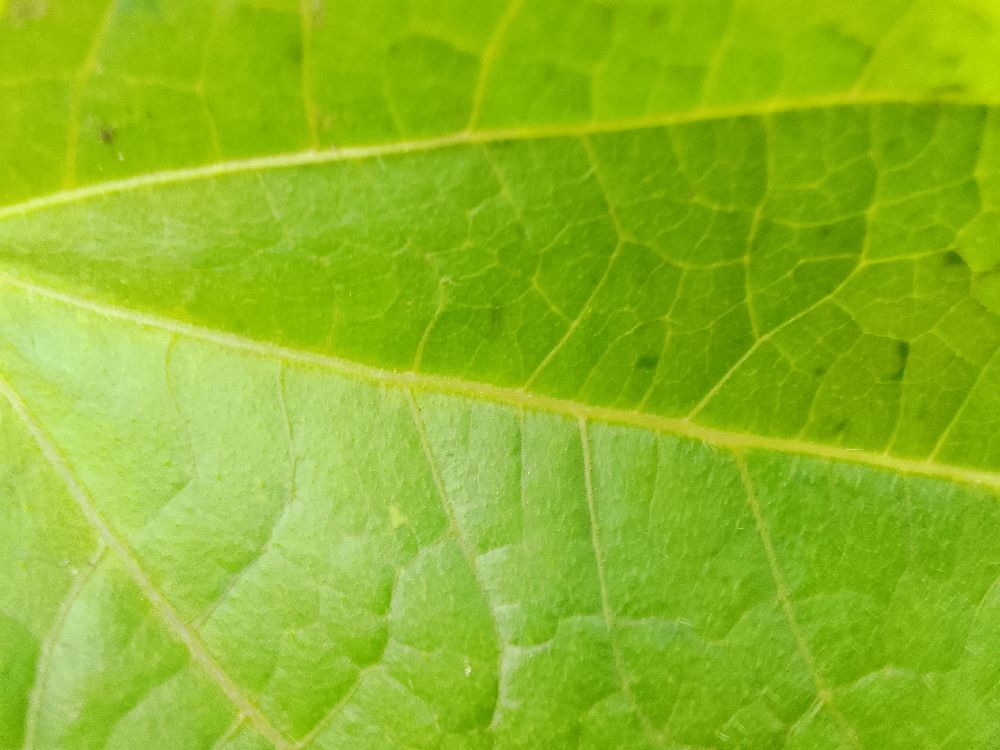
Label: healthy